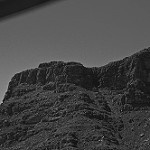
Label: B & W